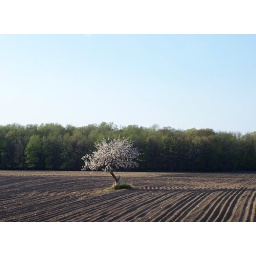
Yup, digging in the really old picture box again. The tornado got that tree about a year later.